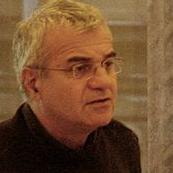
Age: 66